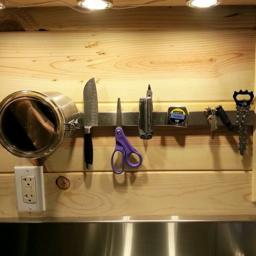
A group of different tools mounted to the side of a wall.
A magnetic tool strip holds knives and other kitchen tools.
A magnetic strip on a wooden wall balding utensils and a lot.
A wooden wall with magnetic shelf holding various items.
Multiple items on a metal bar near an outlet.